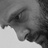
Emotion: sad